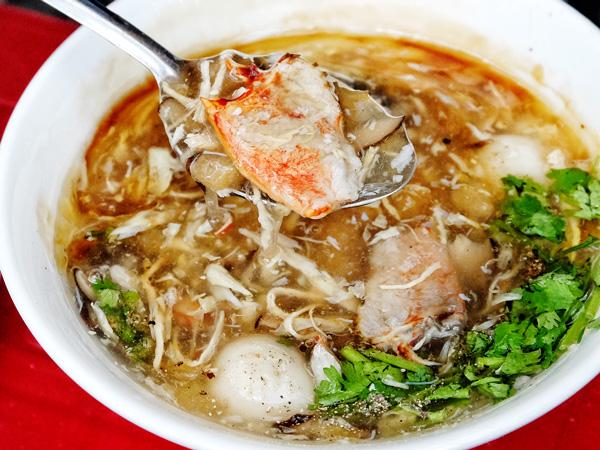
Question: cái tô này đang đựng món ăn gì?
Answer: cái tô này đang đựng súp cua